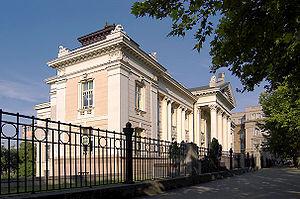
Belgrade est la capitale et la plus grande ville de Serbie. Au recensement de 2011, la ville intra muros comptait 1 233 796 habitants et, avec le district dont elle est le centre, appelé Ville de Belgrade, 1 687 132 habitants en 2017, cela représente 24 % de la population totale de Serbie.
Bulevar Kralja Aleksandra, est un boulevard situé à Belgrade, la capitale de la Serbie. Avec ses 7,5 km de longueur, il constitue la plus longue artère entièrement située à l'intérieur de la capitale serbe. Du temps de la République fédérale socialiste de Yougoslavie, il était connu sous le nom de Bulevar Revolucije, « Boulevard de la Révolution ». Il joue un rôle si important dans la vie des Belgradois qui l'appellent simplement Bulevar, le « Boulevard », en dépit des dix-neuf autres boulevards de la ville.